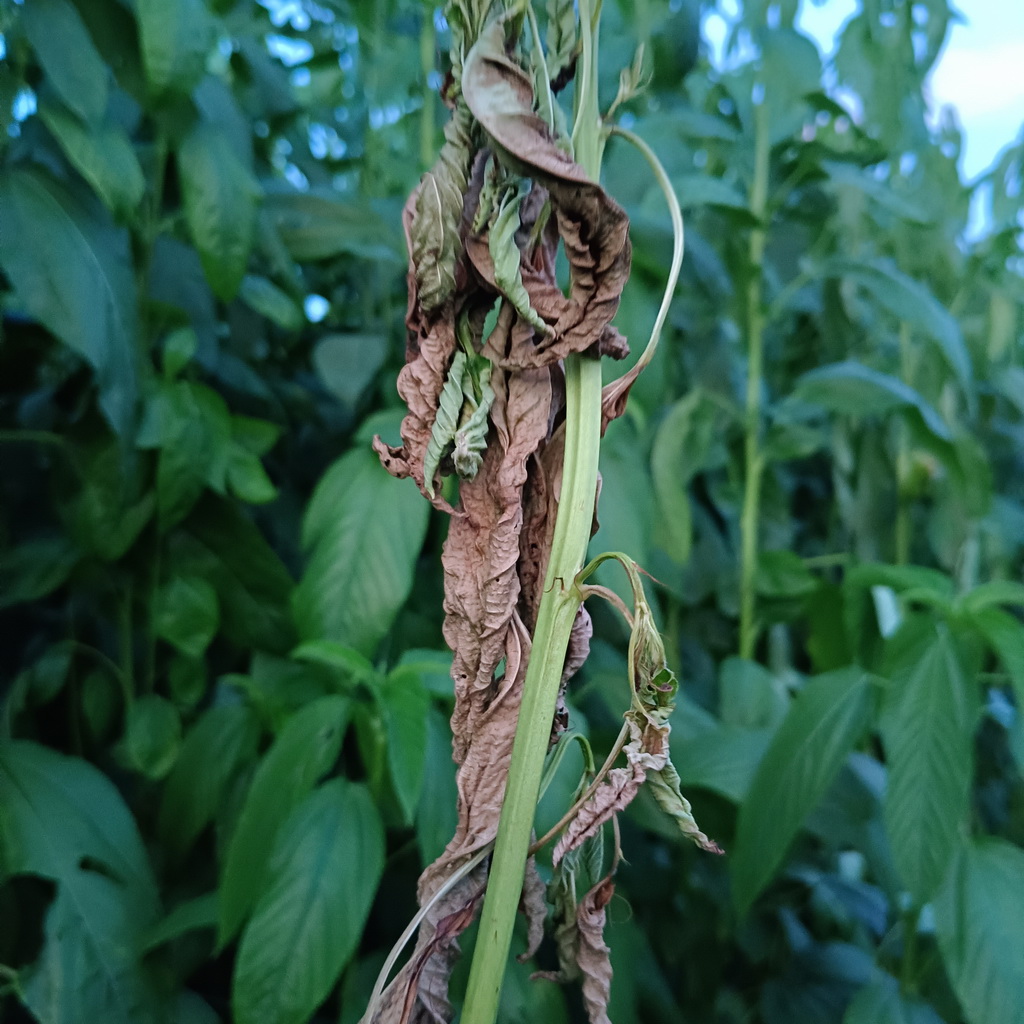
Label: Holed